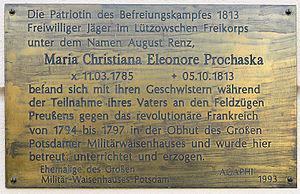
Marie Christiane Éléonore Prochaska était une femme soldat allemande qui combattit dans l'armée prussienne opposée aux troupes de Napoléon pendant la Sixième Coalition.